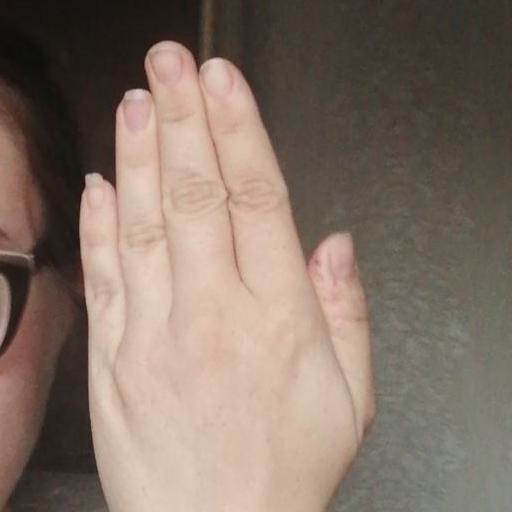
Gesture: stop_inverted